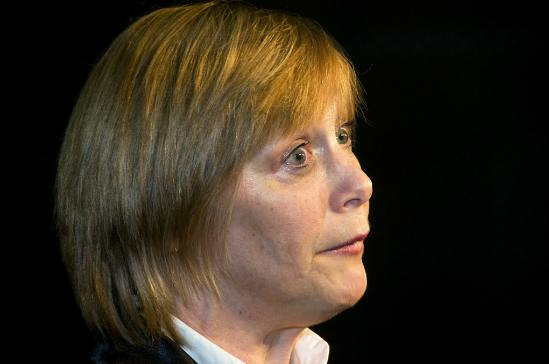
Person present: Yes